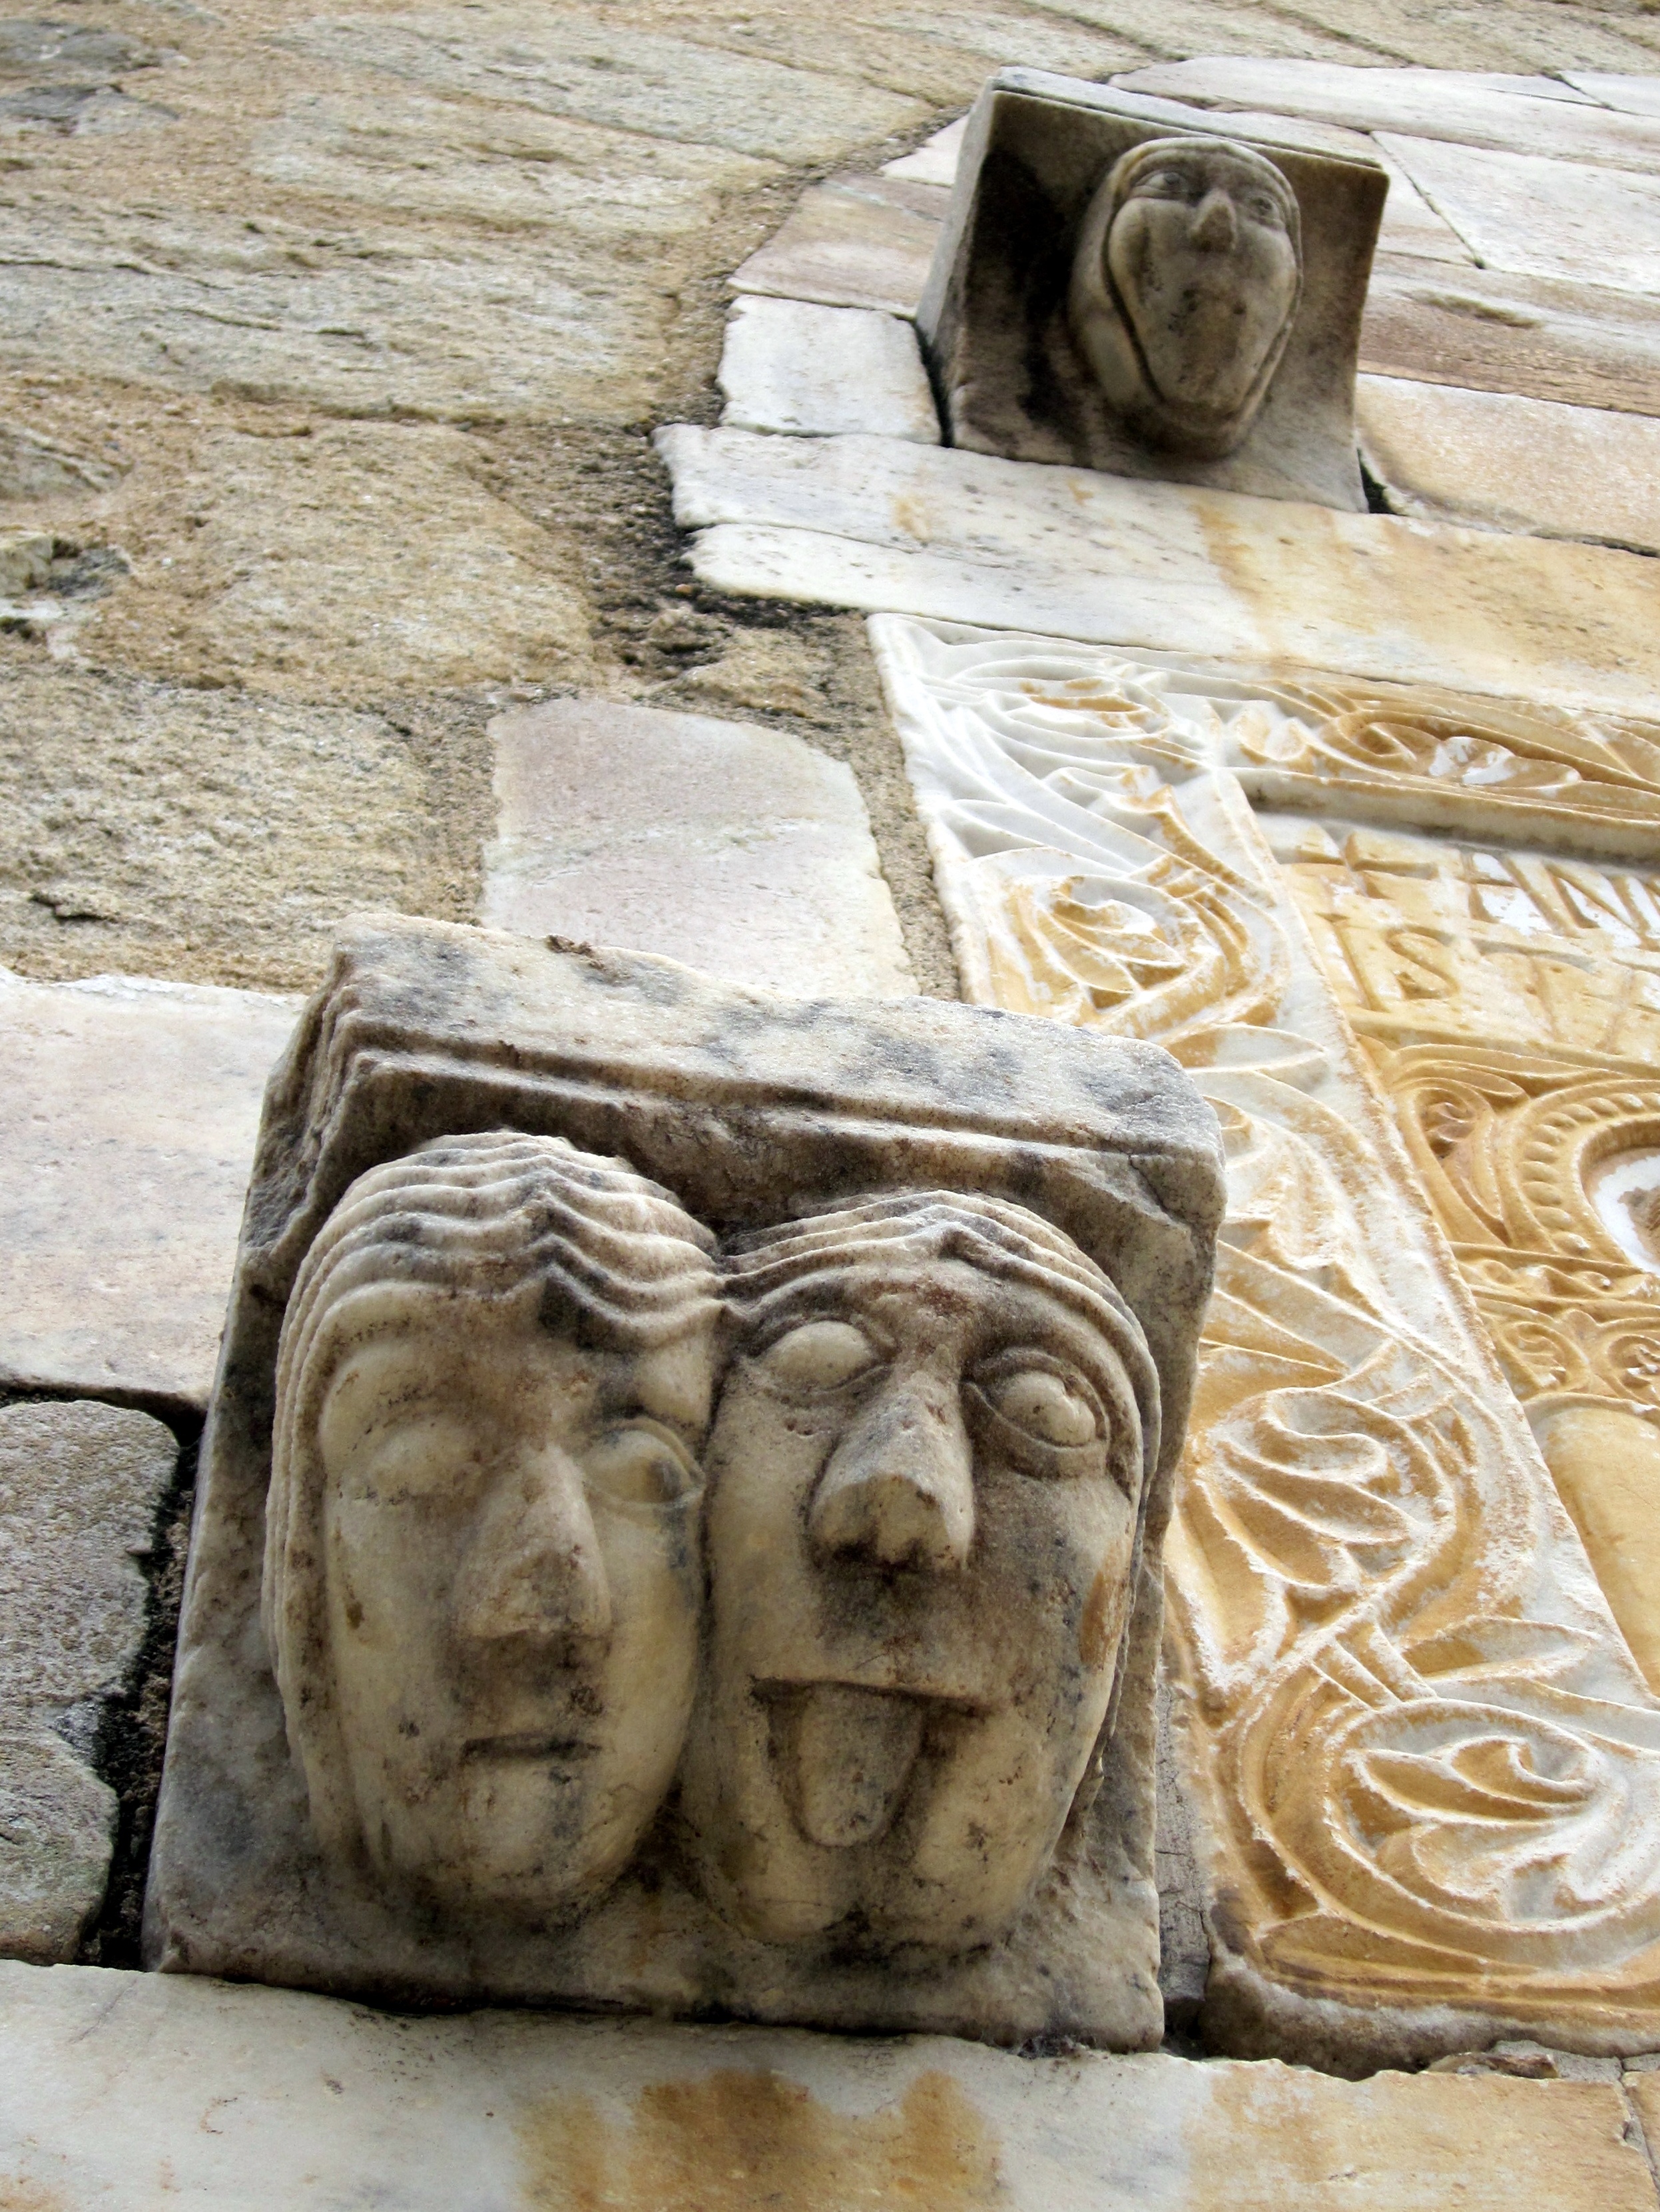
sand, rock, wood, monument, france, statue, sculpture, capital, medieval, art, temple, abbey, faces, carving, relief, stone carving, benedictine, ancient history, saint g nis des fontaines, pyr n es orientales